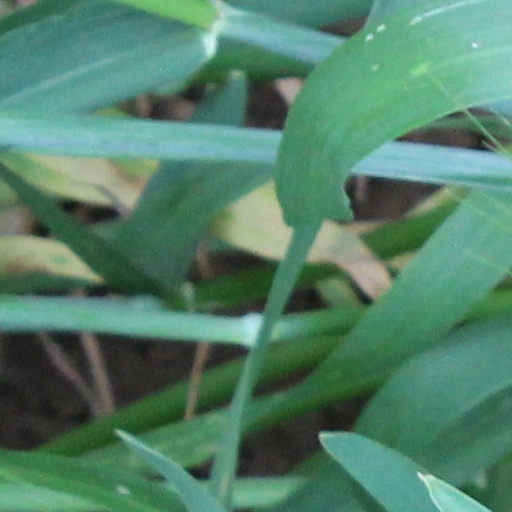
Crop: wheat